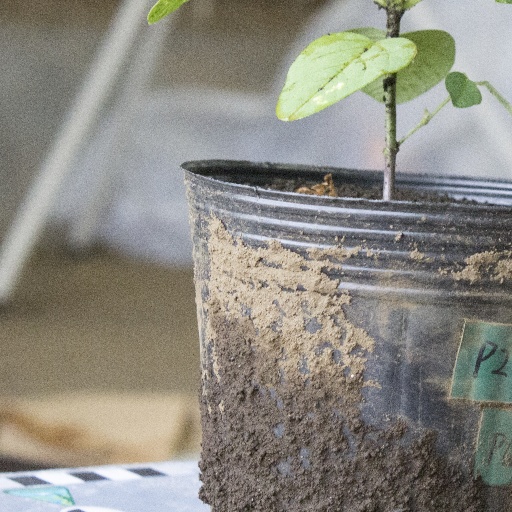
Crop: soybean